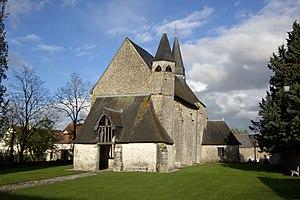
Eglise Saint-Cloud à Rhodon
Cet article recense les monuments historiques de Loir-et-Cher, en France.
L'église Saint-Cloud est une église catholique située à Rhodon, en France.
Rhodon est une commune française située dans le département de Loir-et-Cher, en région Centre-Val de Loire.